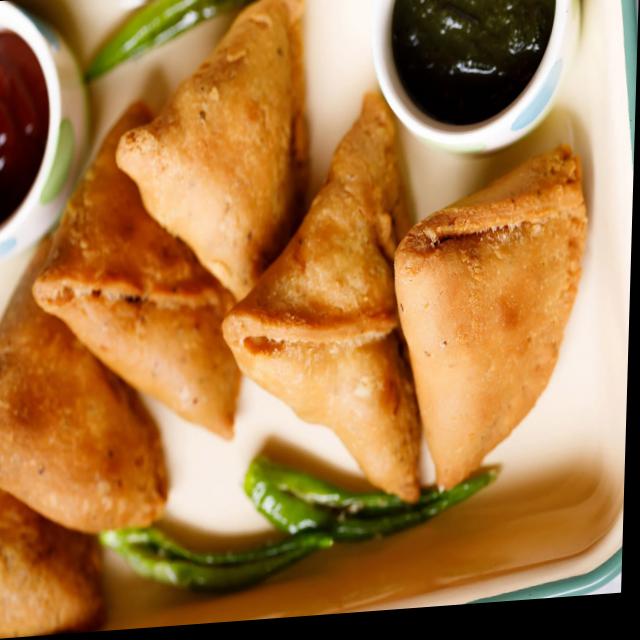
Dish: samosa